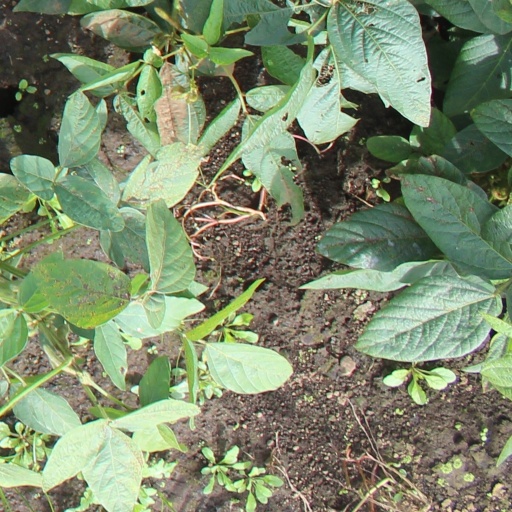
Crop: soybean